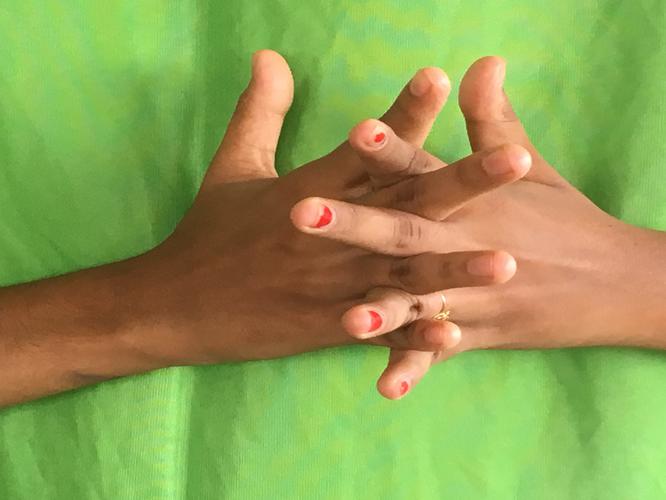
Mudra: Karkatta
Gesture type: double_hand